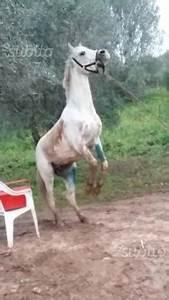
horse